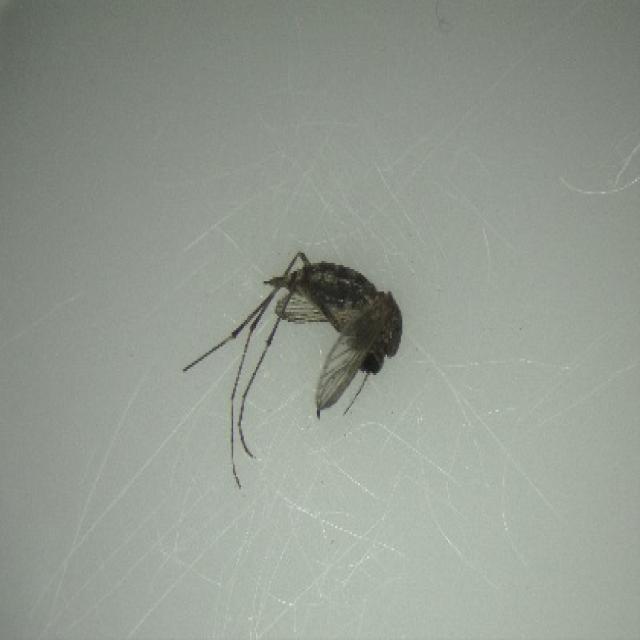
Species: aedes_vexans